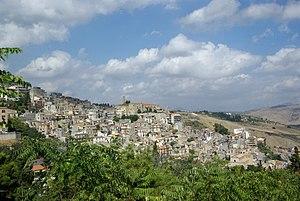
Cammarata est une commune italienne de la province d'Agrigente dans la région de Sicile en Italie.